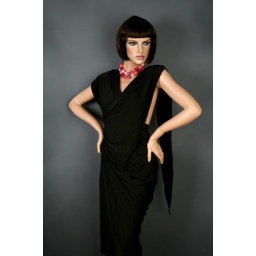
Linda in black wrap dress designer of dress unknown. This Dress can do many styles. Pick your Favorite one!